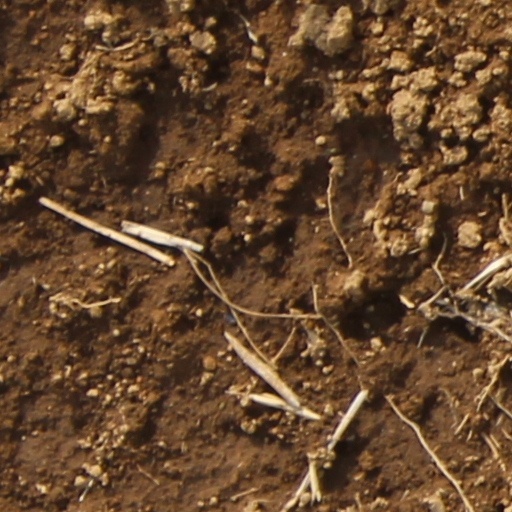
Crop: wheat